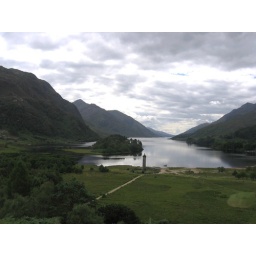
Het monument dat herinnert aan het begin van de jacobitische opstand in 1745.